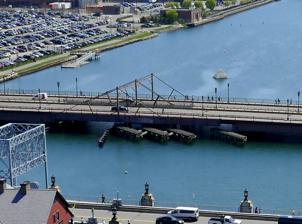
Building: Summer Street Bridge (Boston)
Country: United States of America
Year built: 1899
This article relies largely or entirely on a single source . Relevant discussion may be found on the talk page . Please help improve this article by introducing  citations to additional sources . Find sources: "Summer Street Bridge" Boston – news · newspapers · books · scholar · JSTOR ( March 2019 ) Bridge Summer Street Bridge Aerial view of Summer Street Bridge Coordinates 42°21′04″N 71°03′07″W / 42.351°N 71.052°W / 42.351; -71.052 Location The Summer Street Bridge is a retractile bridge built in 1899 in Boston, Massachusetts, over the Fort Point Channel . It still stands, but the draw was welded shut and the motors removed in 1970. It was the site of a terrible streetcar crash on the night of November 7, 1916. When documented by the Historic American Engineering Record in 1984, the Summer Street Bridge was one of only four retractile drawbridges left in the US, two of which were on Summer Street in Boston. The other Summer Street bridge, over Reserved Channel, was replaced in 2003. See also List of bridges documented by the Historic American Engineering Record in Massachusetts References